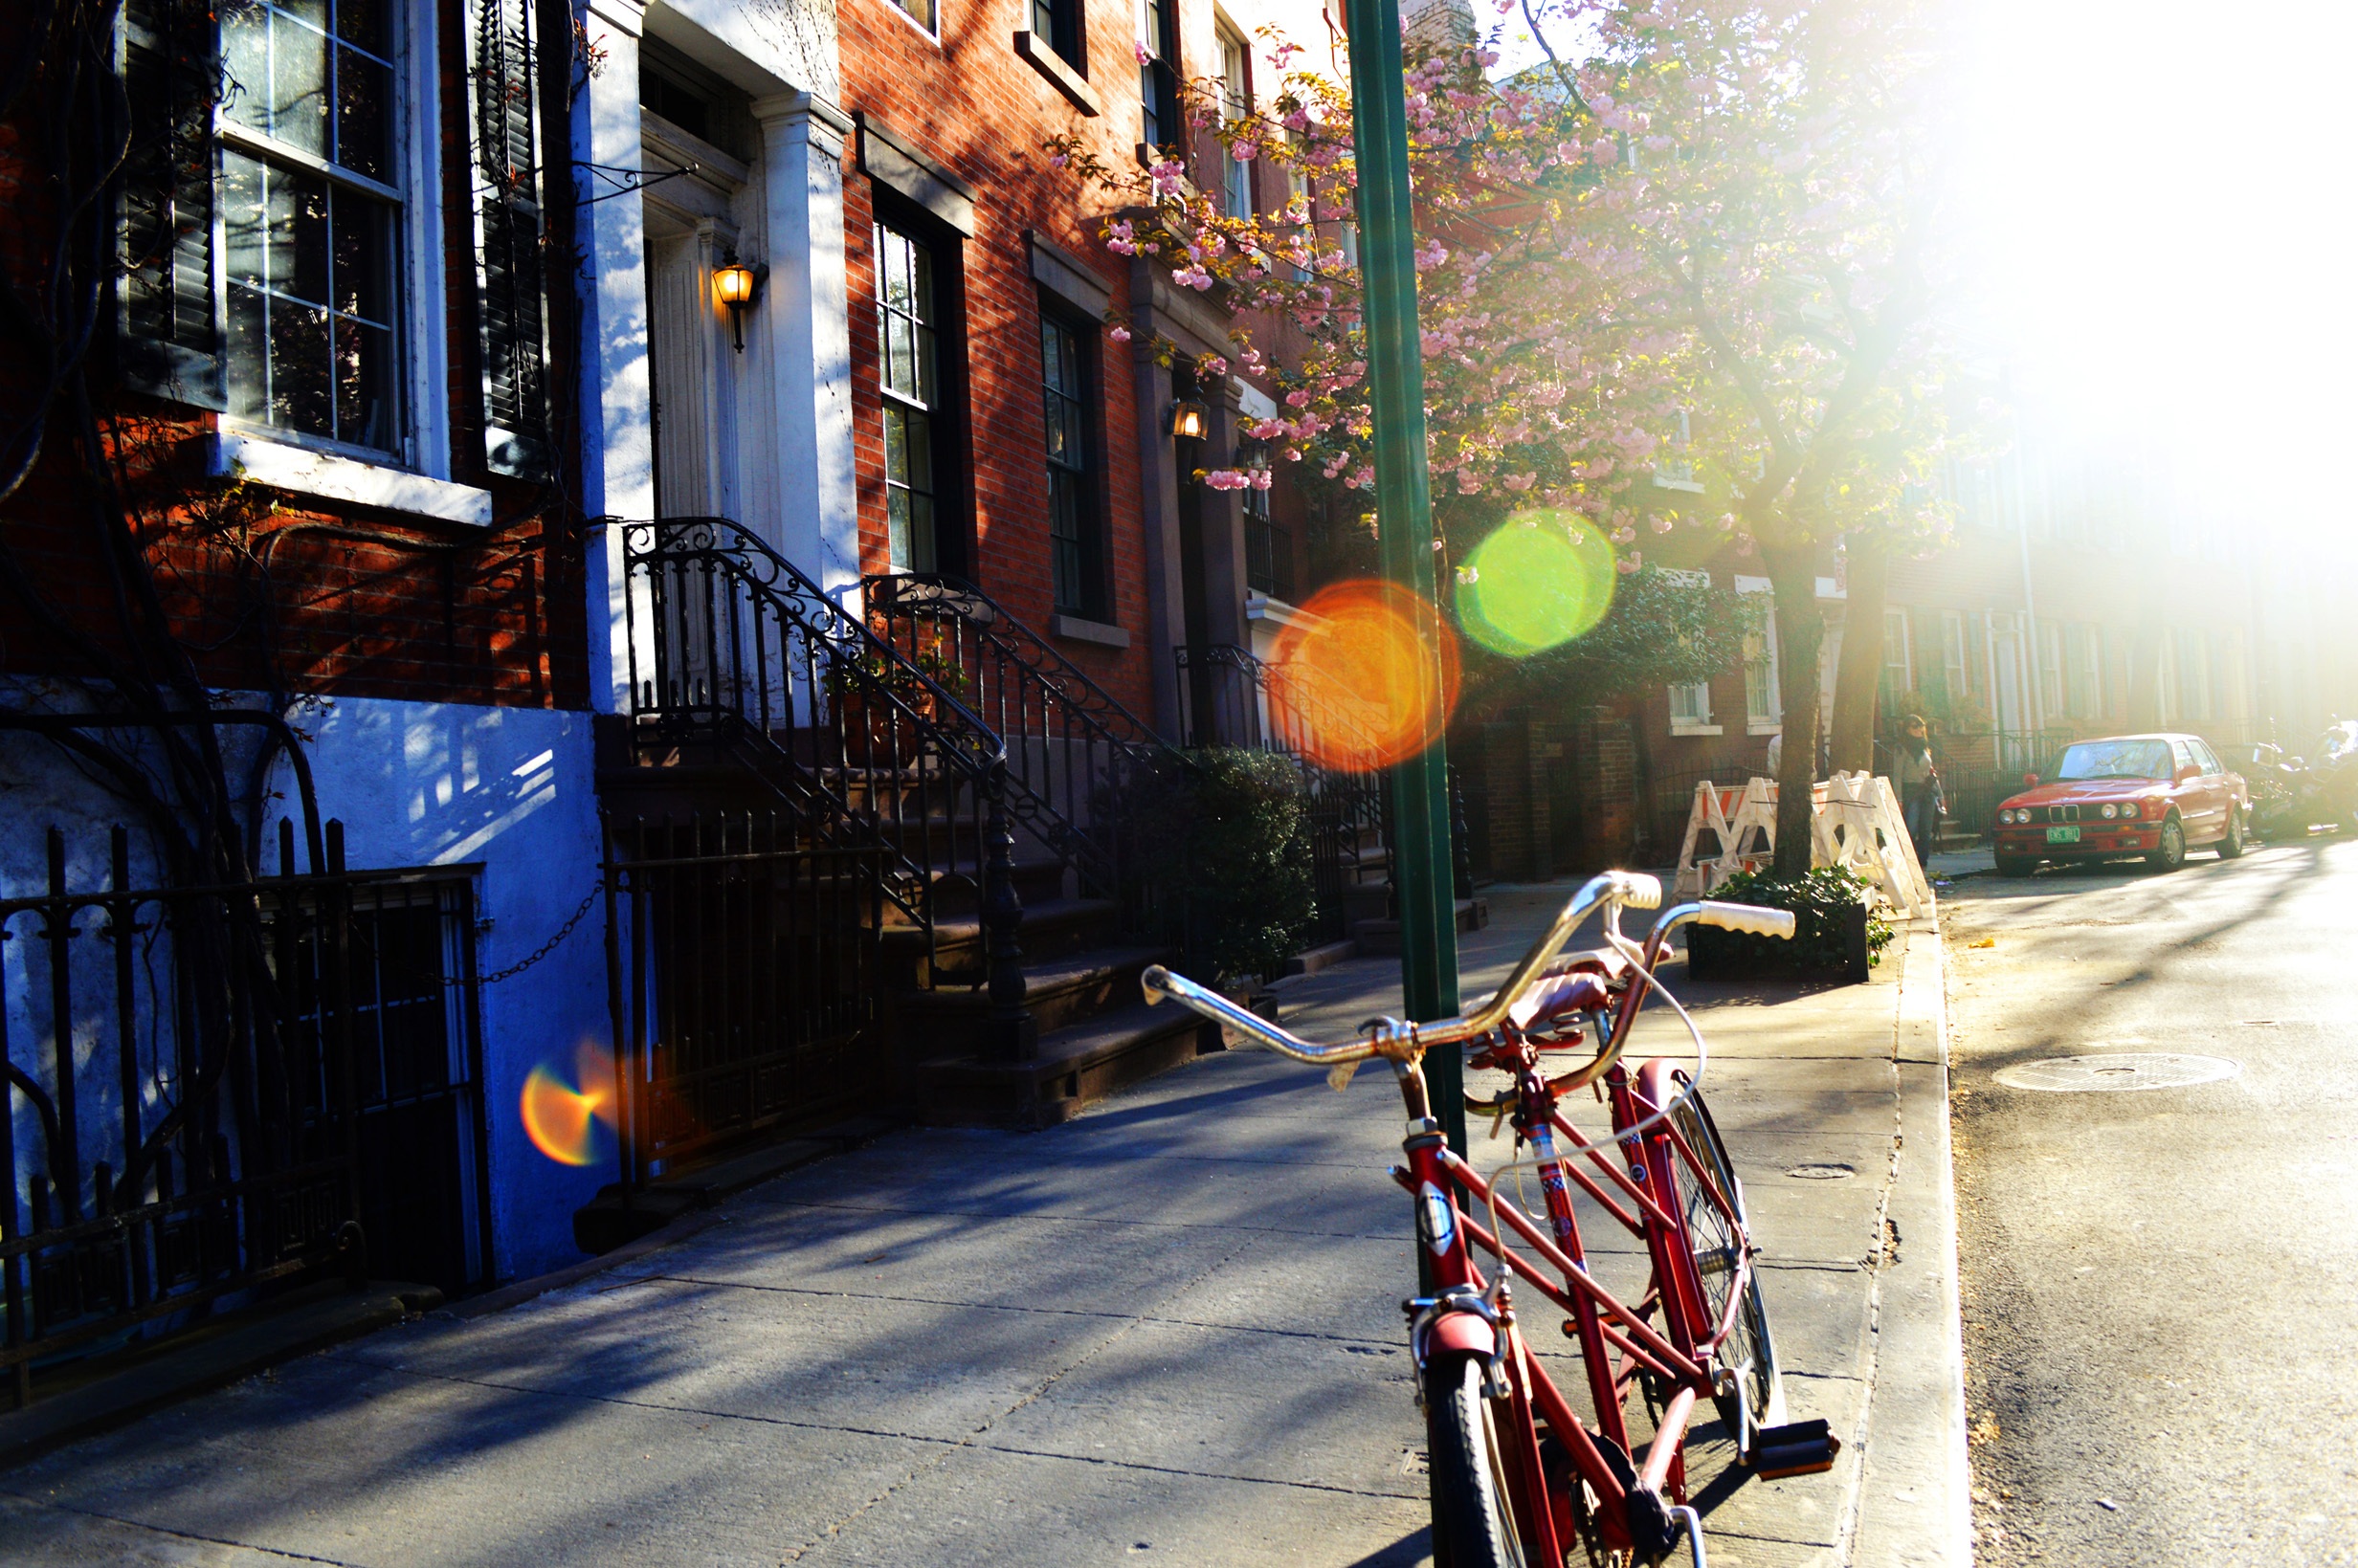
pedestrian, sunset, road, street, night, alley, bike, new york, neighborhood, evening, vehicle, color, lane, infrastructure, urban area, greewitch village